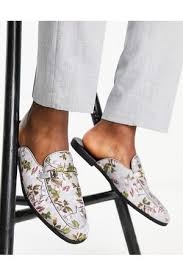
Label: Boat